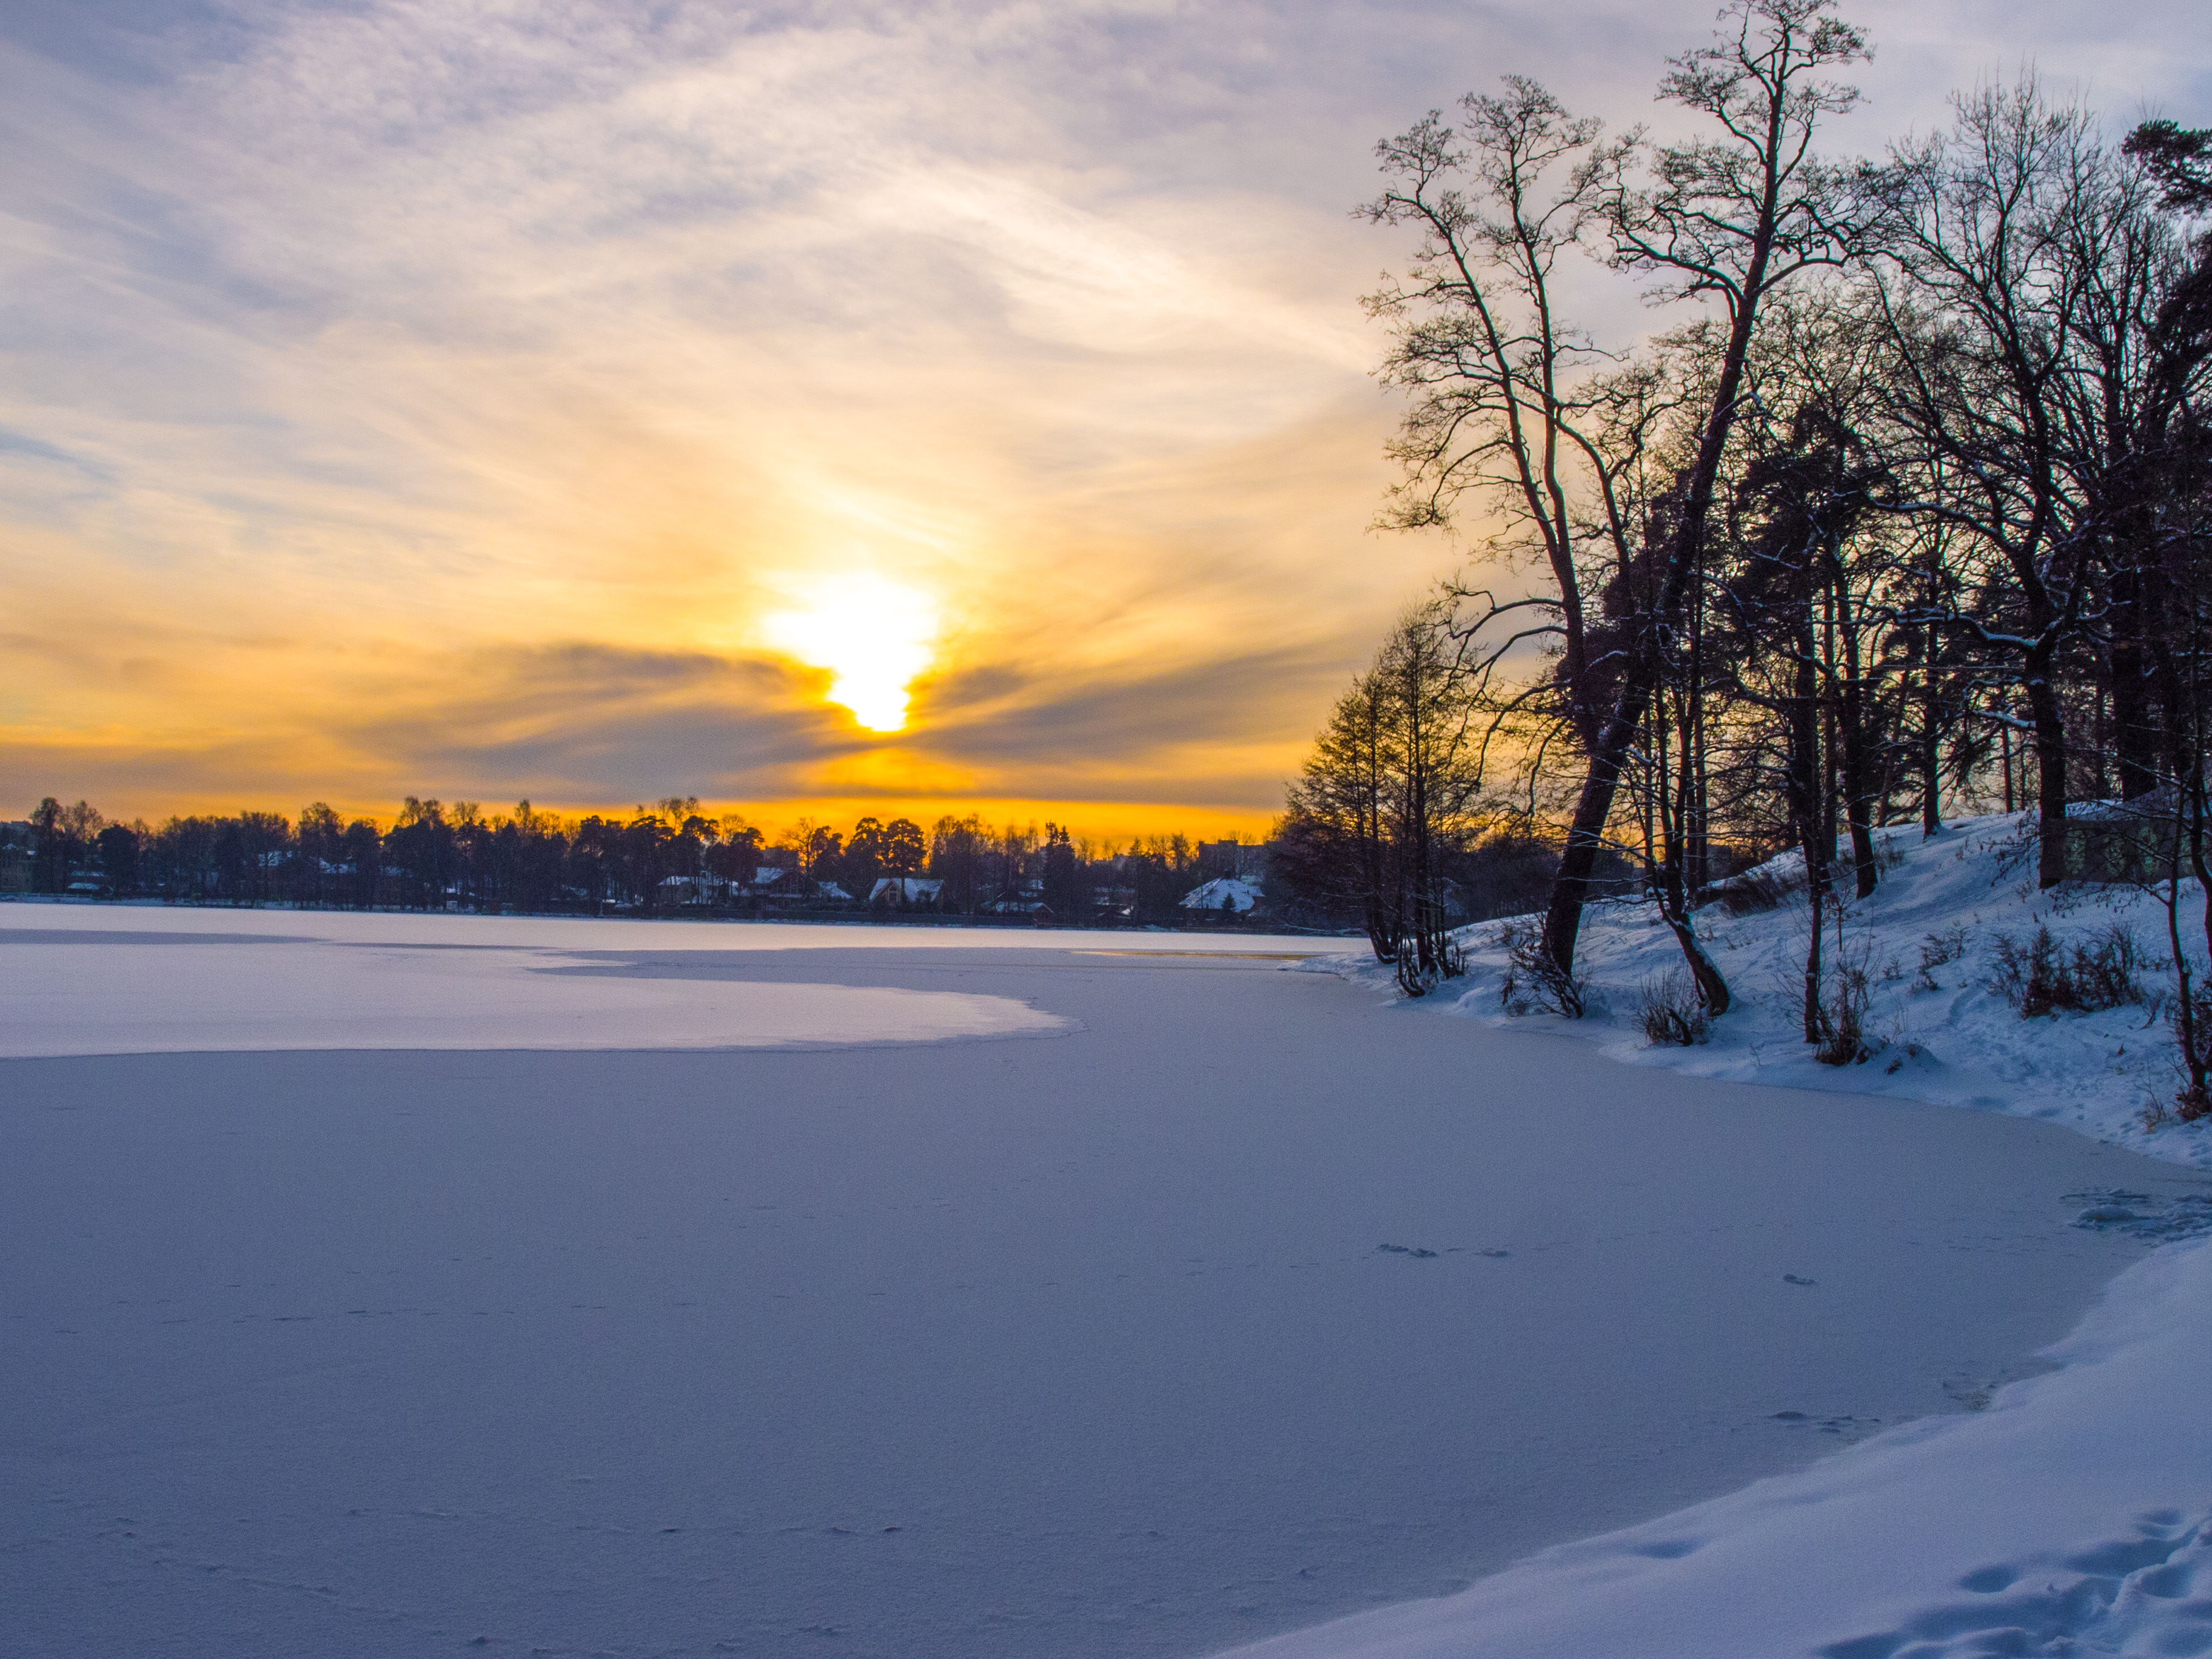
images, cloud, sky, atmosphere, snow, daytime, natural landscape, plant, water, branch, tree, afterglow, sunlight, dusk, sunset, atmospheric phenomenon, bank, landscape, sunrise, twig, horizon, freezing, red sky at morning, cumulus, calm, winter, frost, evening, wilderness, reflection, meteorological phenomenon, dawn, reservoir, lake, forest, hill, lake district, ocean, sun, astronomical object, loch, ice